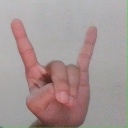
अक्षर: श